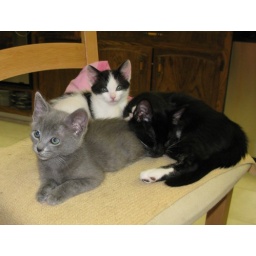
When there's a cute clump o kittens on the chair like this, it's important to have the camera near by.